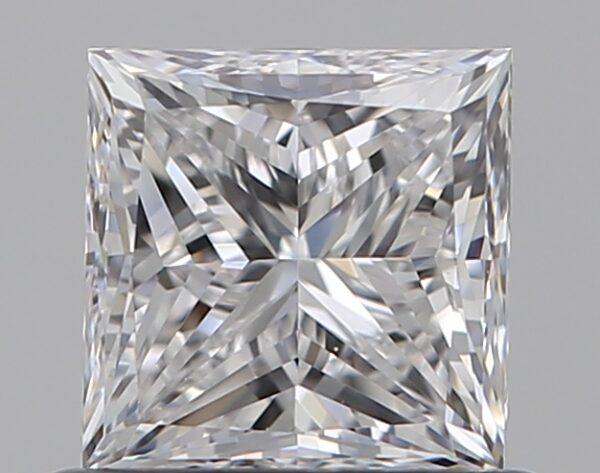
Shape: princess
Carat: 0.7
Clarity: VVS2
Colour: E
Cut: EX
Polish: EX
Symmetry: VG
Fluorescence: N
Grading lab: GIA
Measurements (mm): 4.7 x 4.69 x 3.42